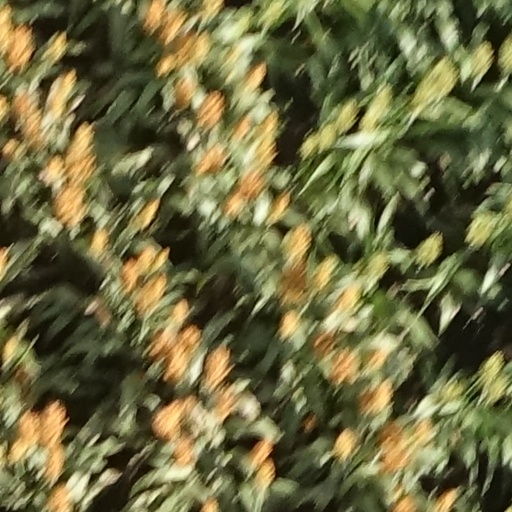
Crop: sorghum